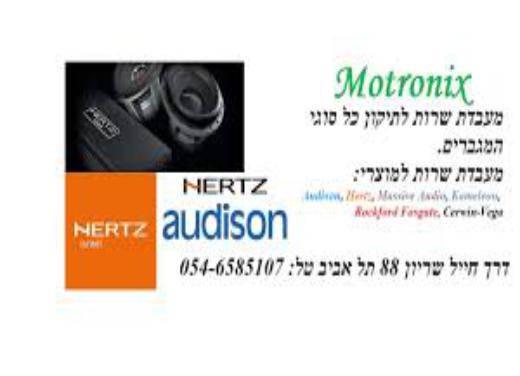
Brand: Audison
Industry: Leisure